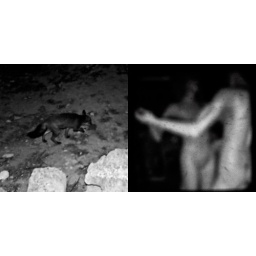
The quick brown fox jumps over the lazy dog